Maling station

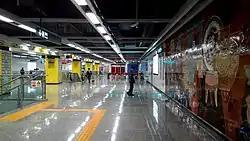

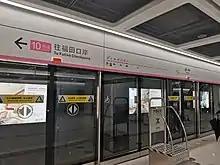
Line 10 southbound platform

Maling station is a station of Line 9 and Line 10 of the Shenzhen Metro. Line 9 platforms opened on 28 October 2016 and Line 10 platforms opened on 18 August 2020.